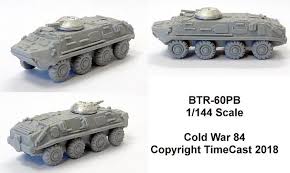
Label: BTR